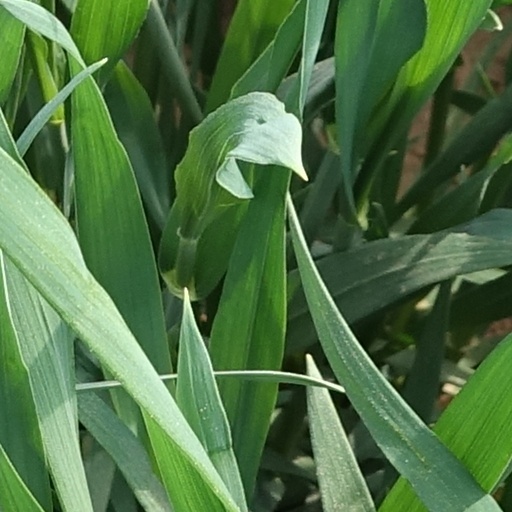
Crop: wheat